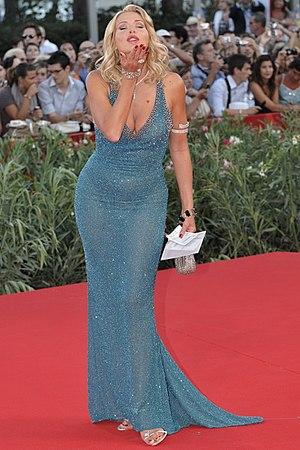
Grande Fratello VIP est une déclinaison italienne de l'émission télévisée Celebrity Big Brother.
Valeria Marini est une actrice, mannequin et présentatrice de télévision italienne, née à Rome le 14 mai 1967.